Diving rebreather

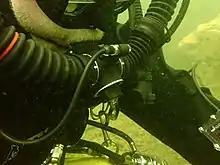
Mouthpiece with bailout valve and head-up display

A dive/surface valve which can be switched to close the loop and simultaneously open a connection to an open circuit demand valve is known as a bailout valve (BOV), as its function is to switch over to open circuit bailout without having to remove the mouthpiece.